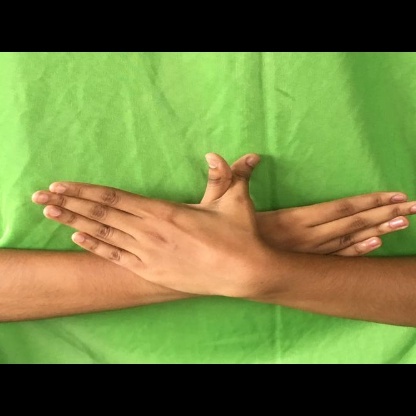
Mudra: Garuda